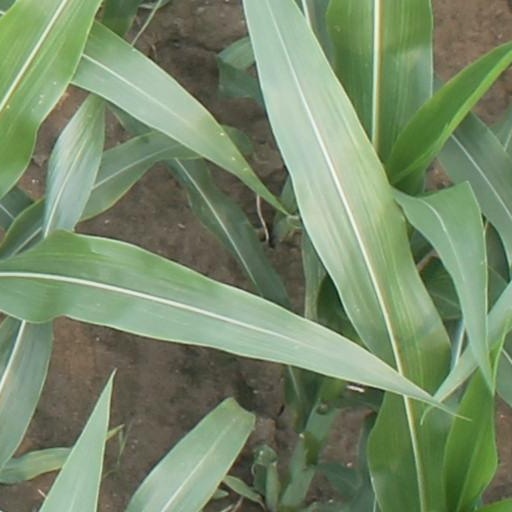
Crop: maize; corn